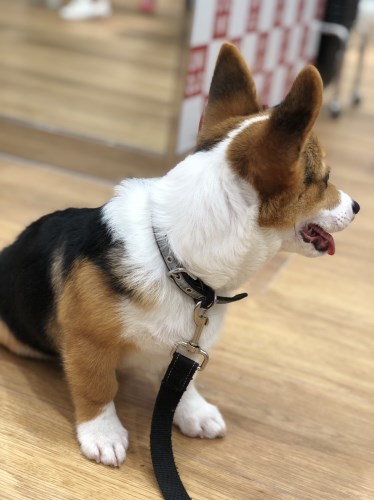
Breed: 2909-n000116-Cardigan